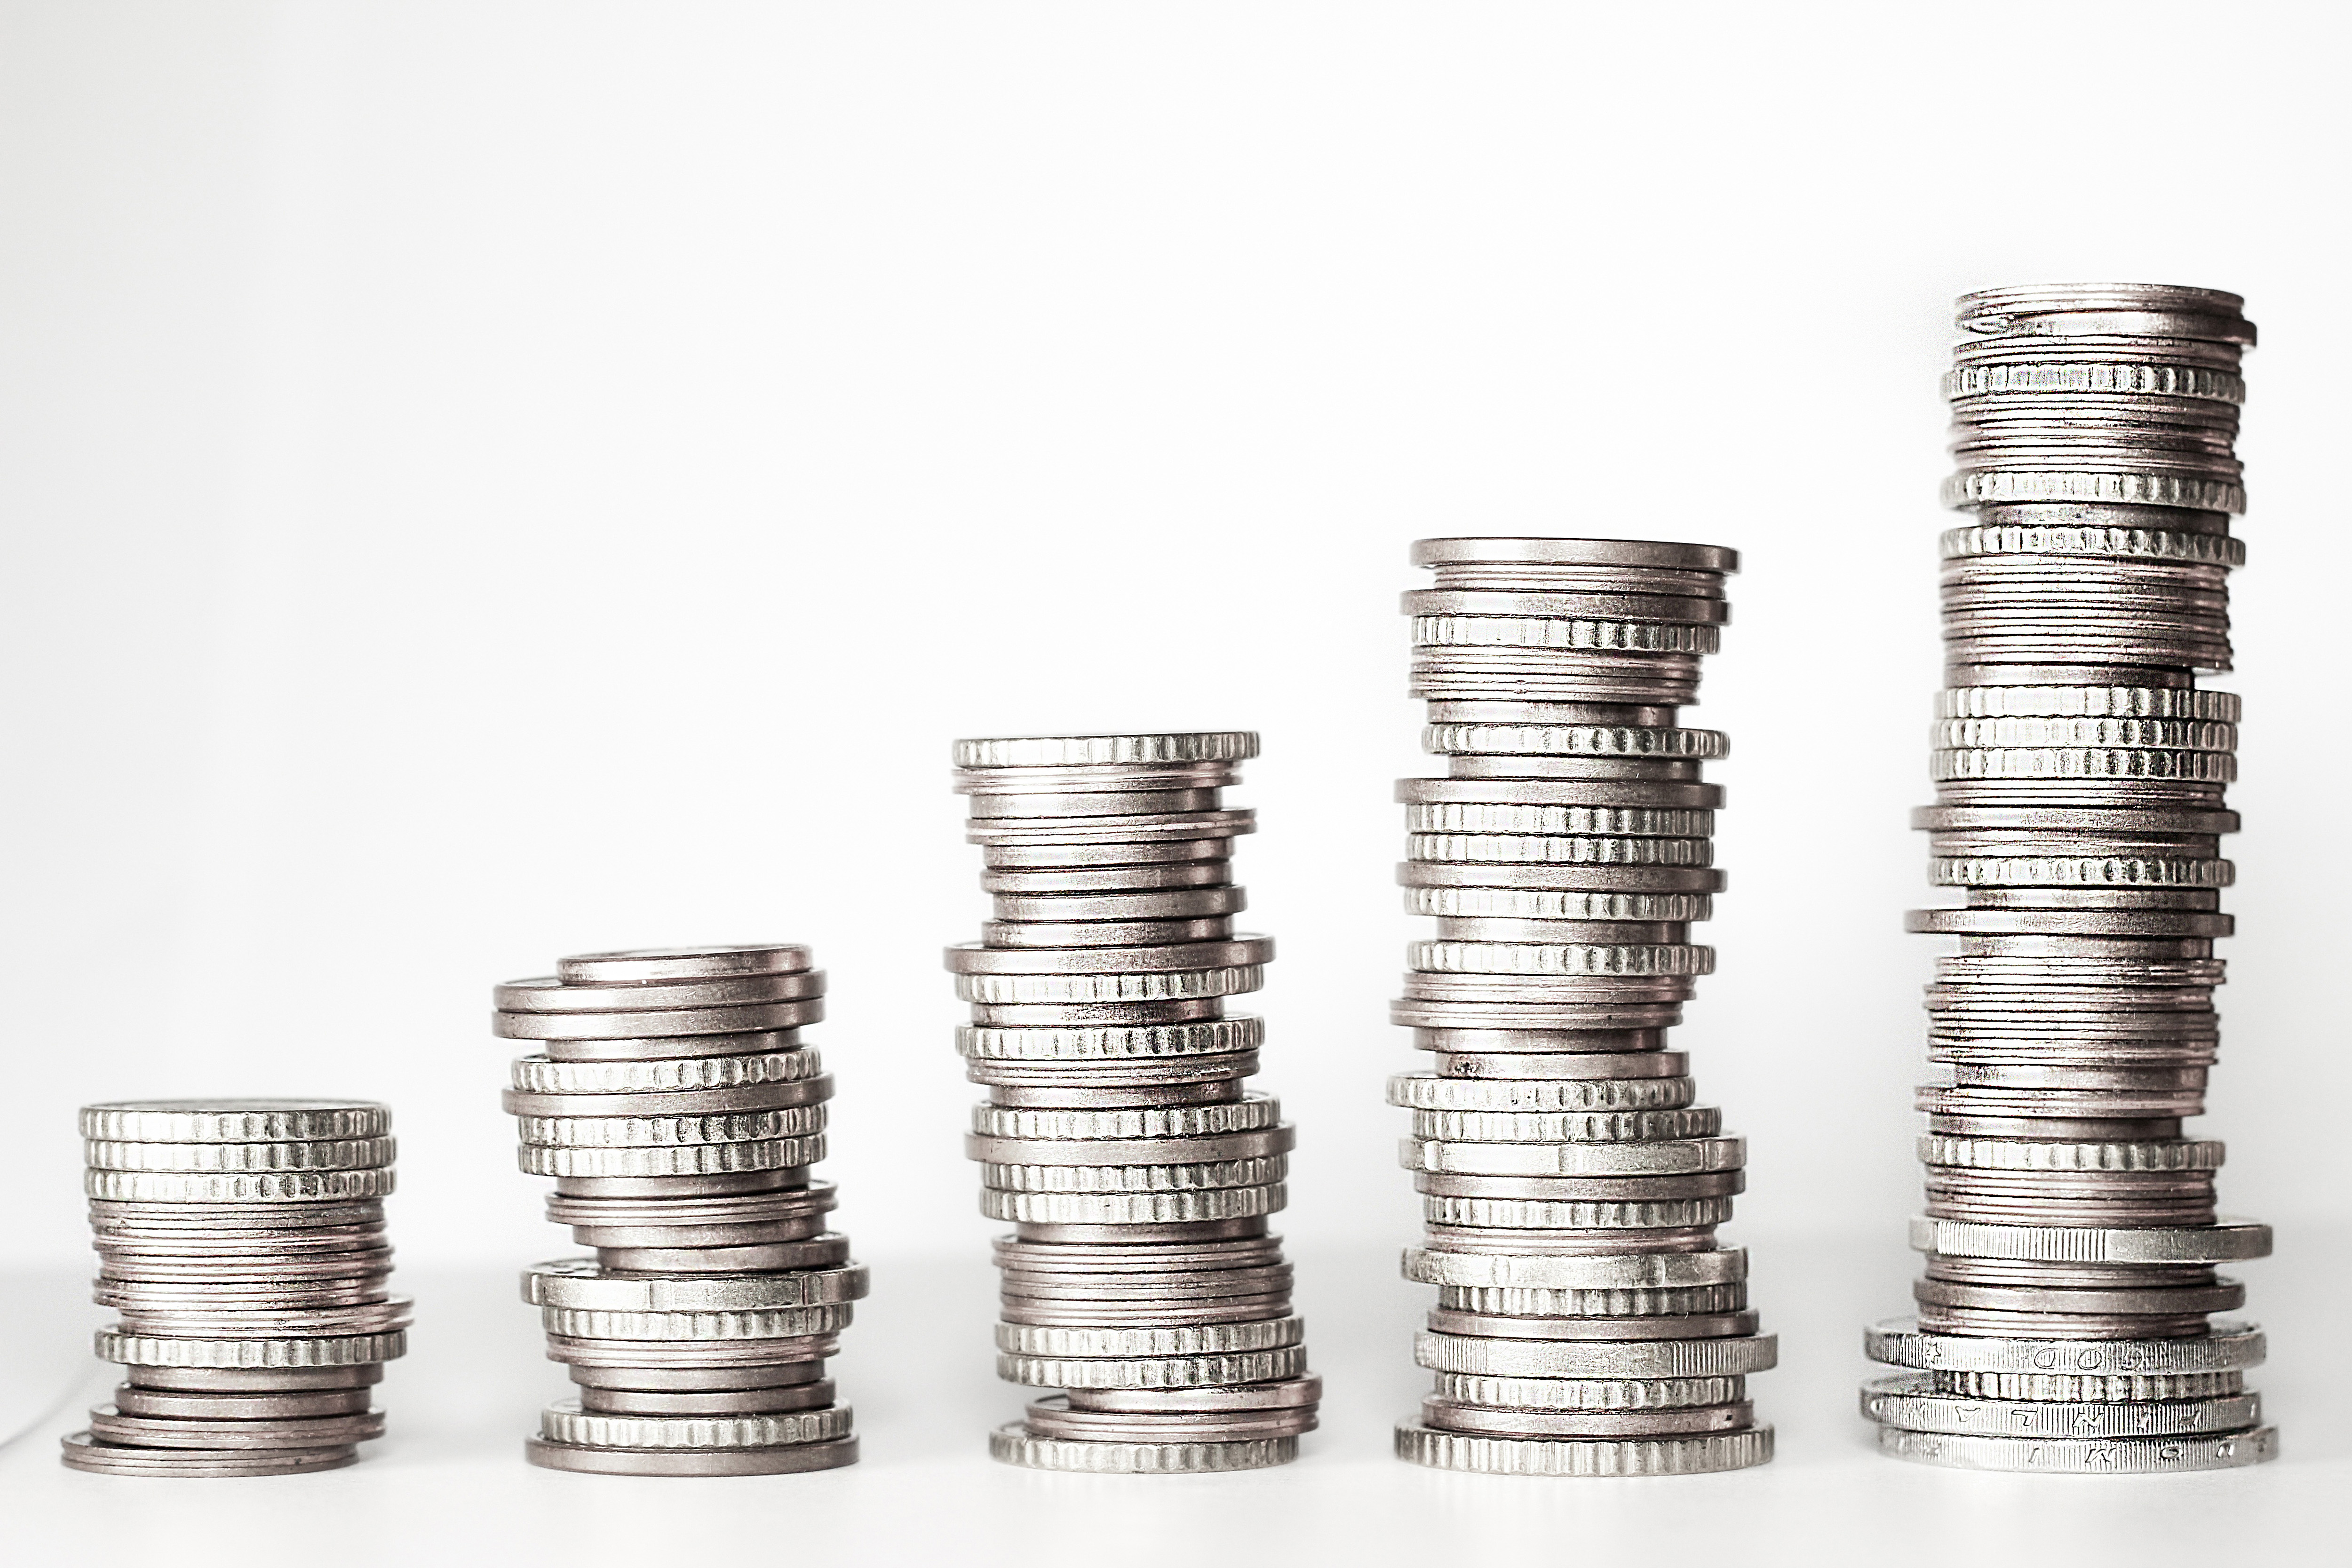
money, currency, saving, coin, money handling, still life photography, metal, silver, games